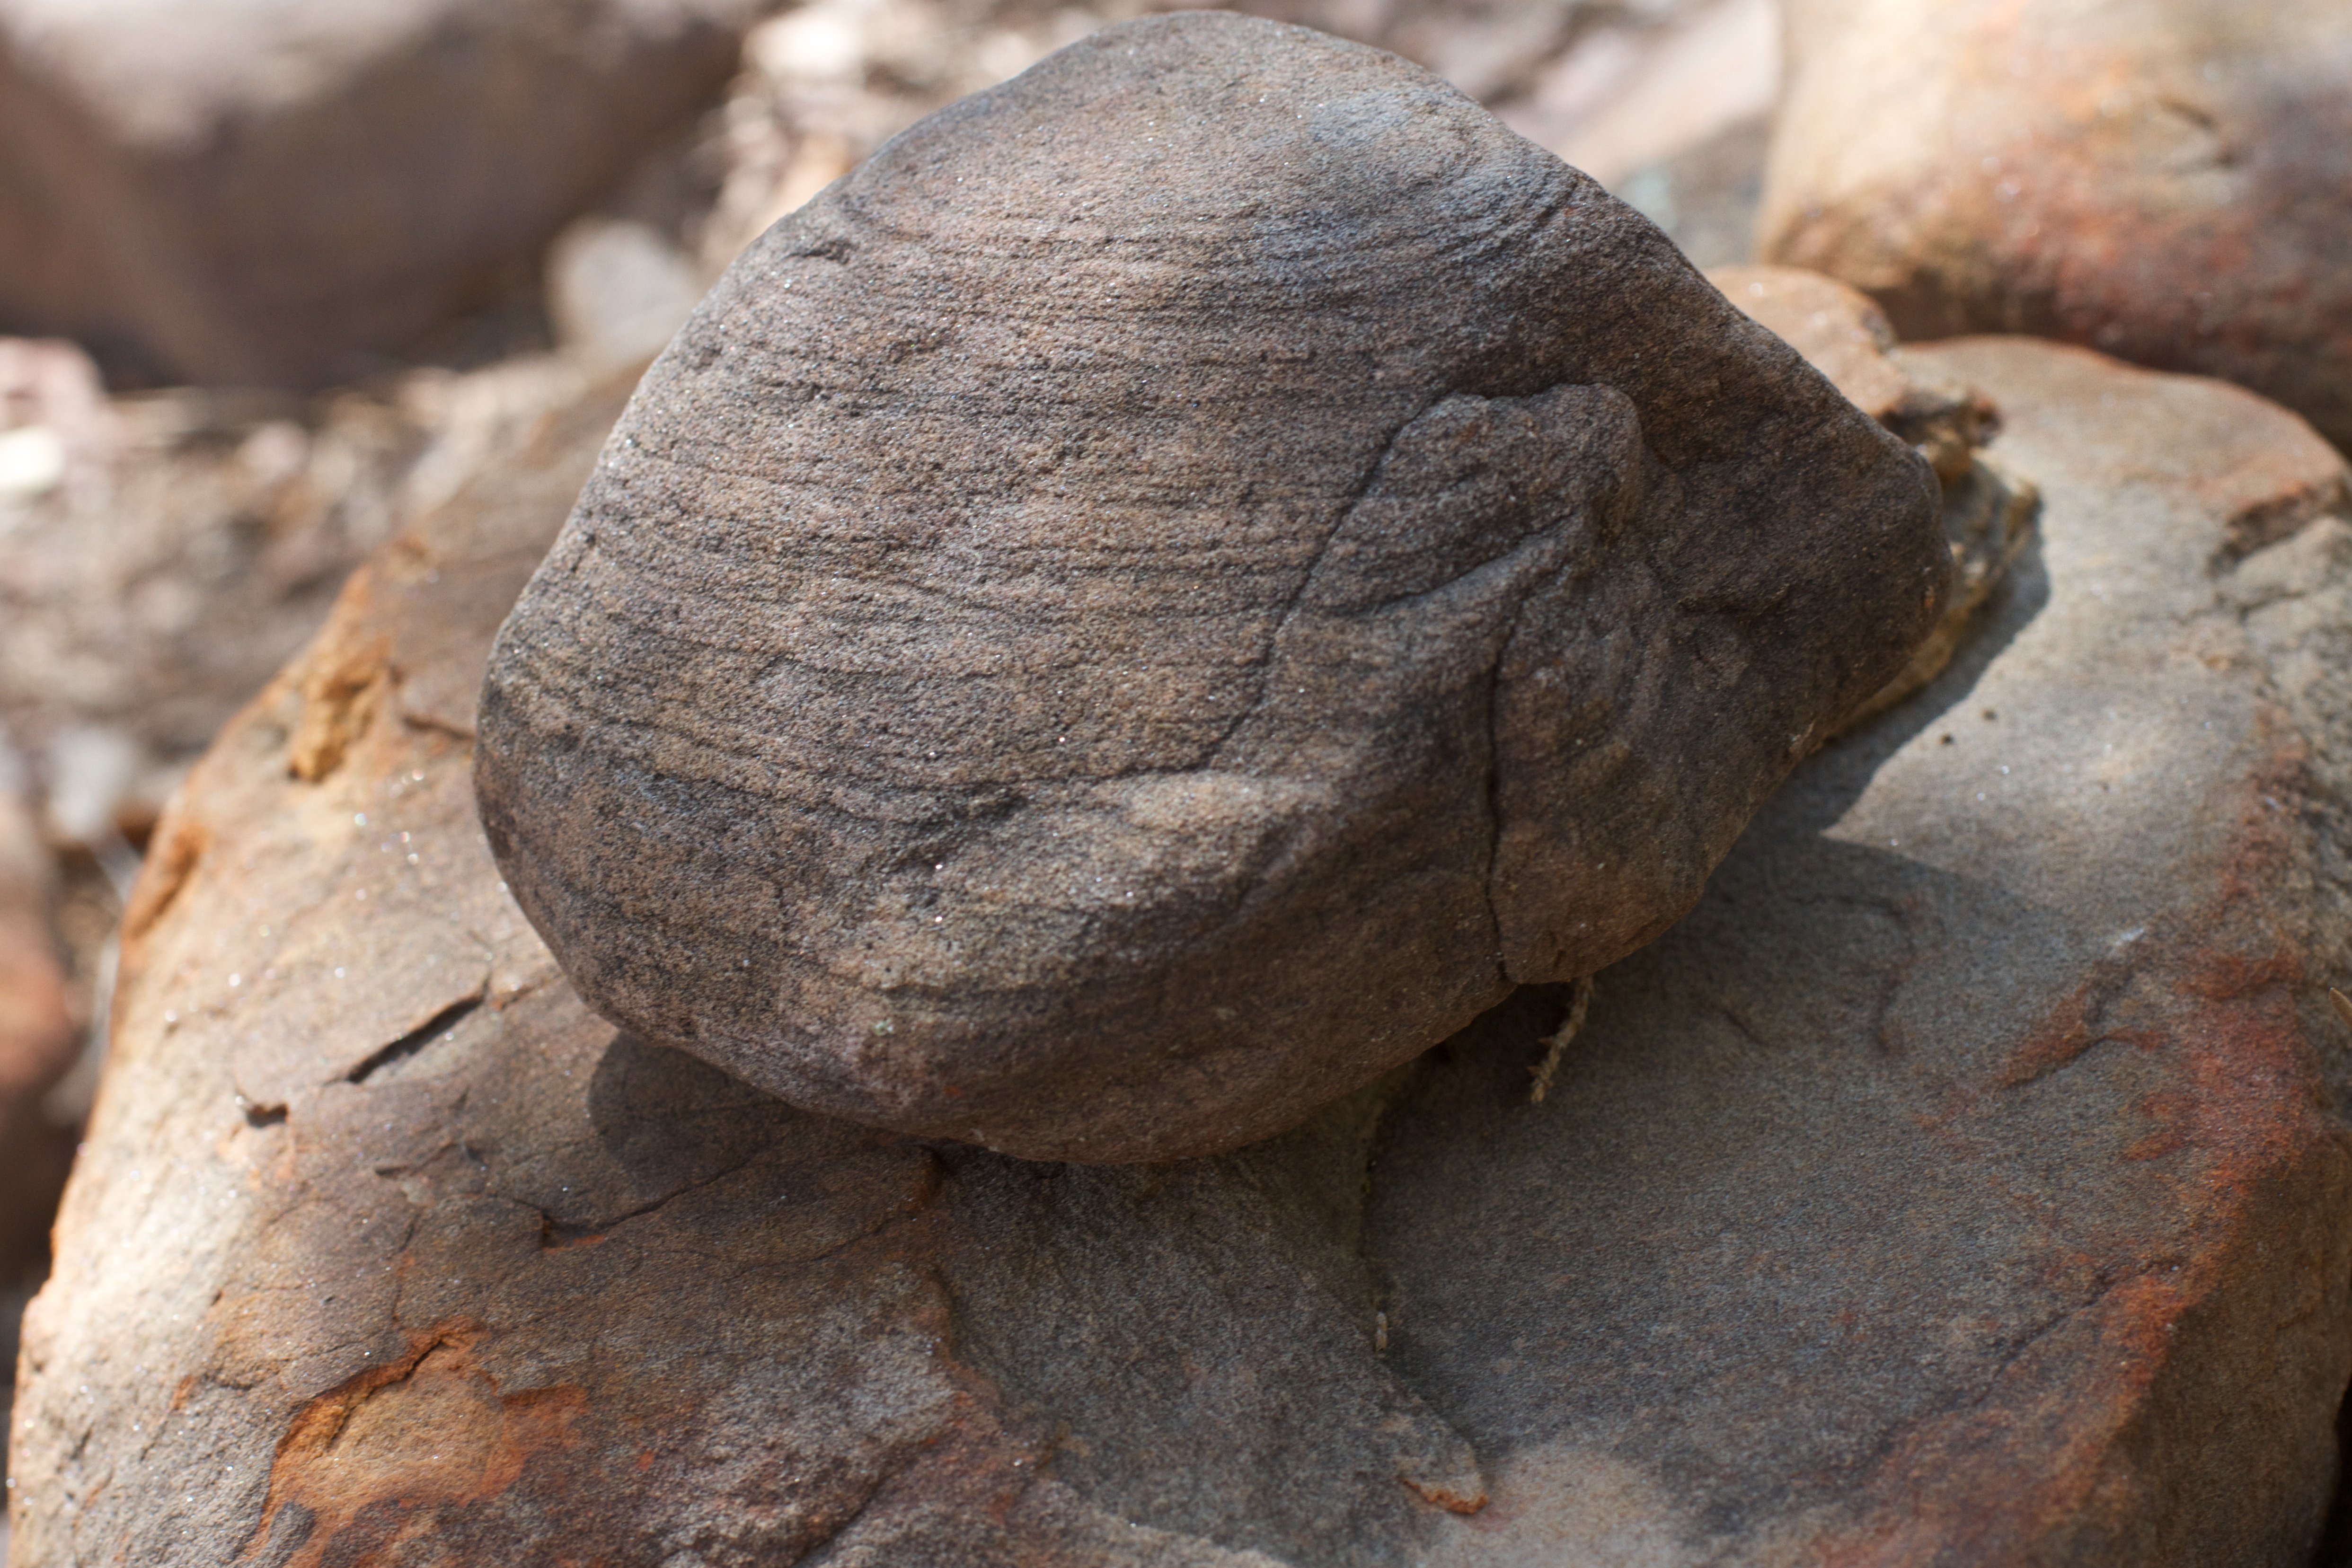
rock, wood, leaf, trunk, wildlife, soil, fauna, material, close up, geology, boulder, macro photography